Georg Funkquist

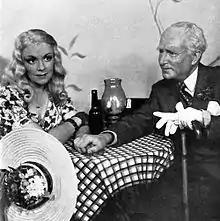
Isa Quiensel and Georg Funquist in "Three Waltzes", 1942

Georg Funkquist (13 March 1900 – 23 October 1986) was a Swedish film actor. He was born in Uppsala and died in Stockholm.